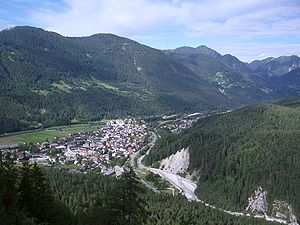
Kranjska Gora
Oversigt over Kranjska Gora
Kranjska Gora er en by og kommune i det nordvestlige Slovenien, nær grænsen til Østrig og Italien. Byen har omkring 5.500 indbyggere.